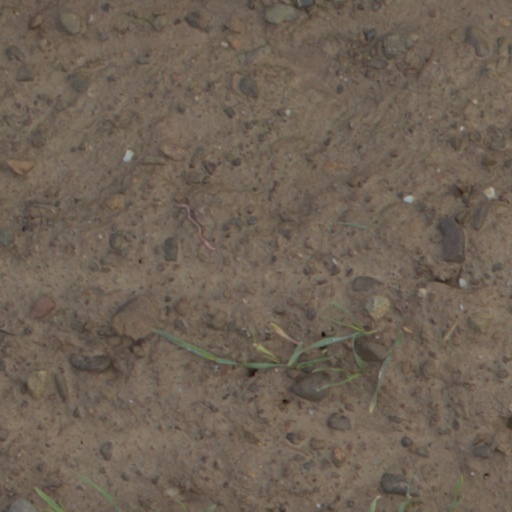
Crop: wheat